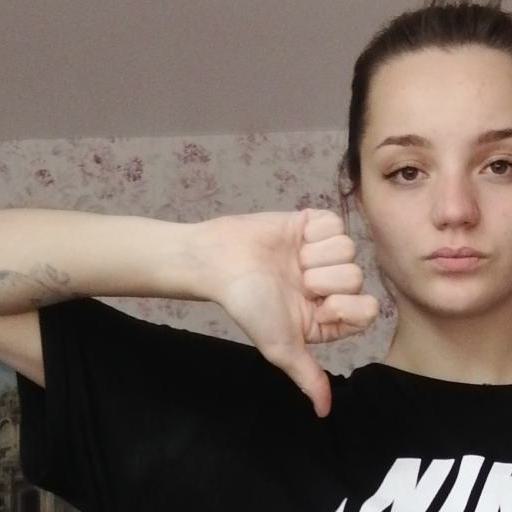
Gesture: dislike